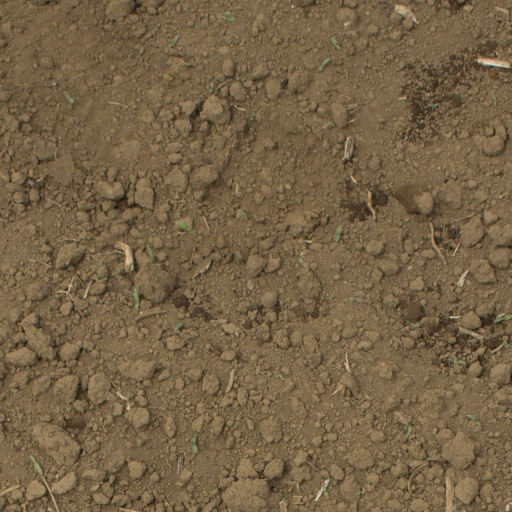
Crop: Jerusalem artichoke